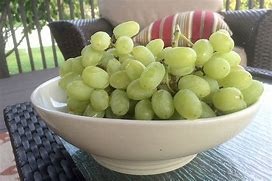
Label: grape